Yu Dafu

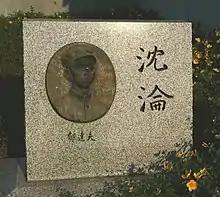
Yu Dafu 「沈淪」in Nagoya University

Yu Dafu's literary works are principally autobiographical in nature. There are many expressions with personal subjective colors in his works. He expresses his thoughts and feelings through the protagonist in the story. Moreover, the plot in the story is created based on his personal experience. Besides, his relationships with people around him are included in his works, such as his relationship with his mother and wife. It is precise because his works are derived from his own life that contemporary readers are very interested in his literary works.